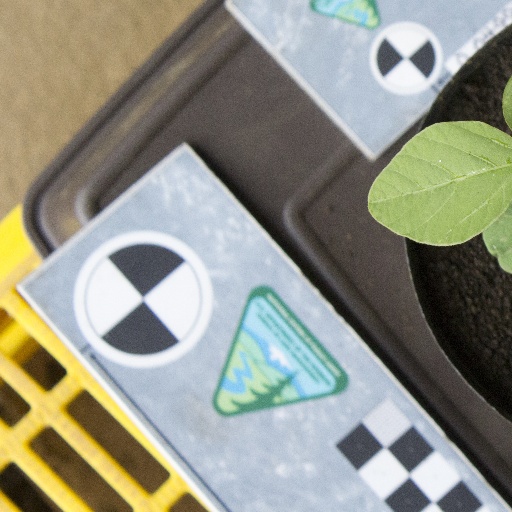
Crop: soybean